Curtis-Kittleson House

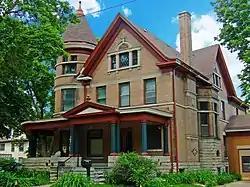

The Curtis–Kittleson House (also known as the Thoreau House) is a Queen Anne-style mansion built in 1901 for William Dexter Curtis, a prominent businessman and mayor of Madison whose fortune started with horse collars and saddlery. The house was later the home of Isaac Milo Kittleson, another mayor of Madison. In 1980 the house was added to the National Register of Historic Places.